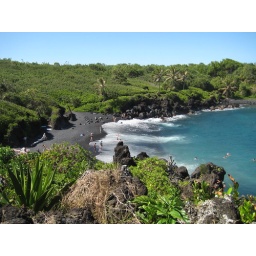
Black sand beach in Hana, Maui